Valjala Stronghold

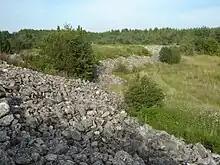
Remnants of Valjala Stronghold

The Valjala Stronghold was a major ringfort on the island of Saaremaa in Estonia. Established in the 12th century, at the time it was the most important Oeselian stronghold. Its surrender in 1227 finalized the crusader conquest of Estonia.